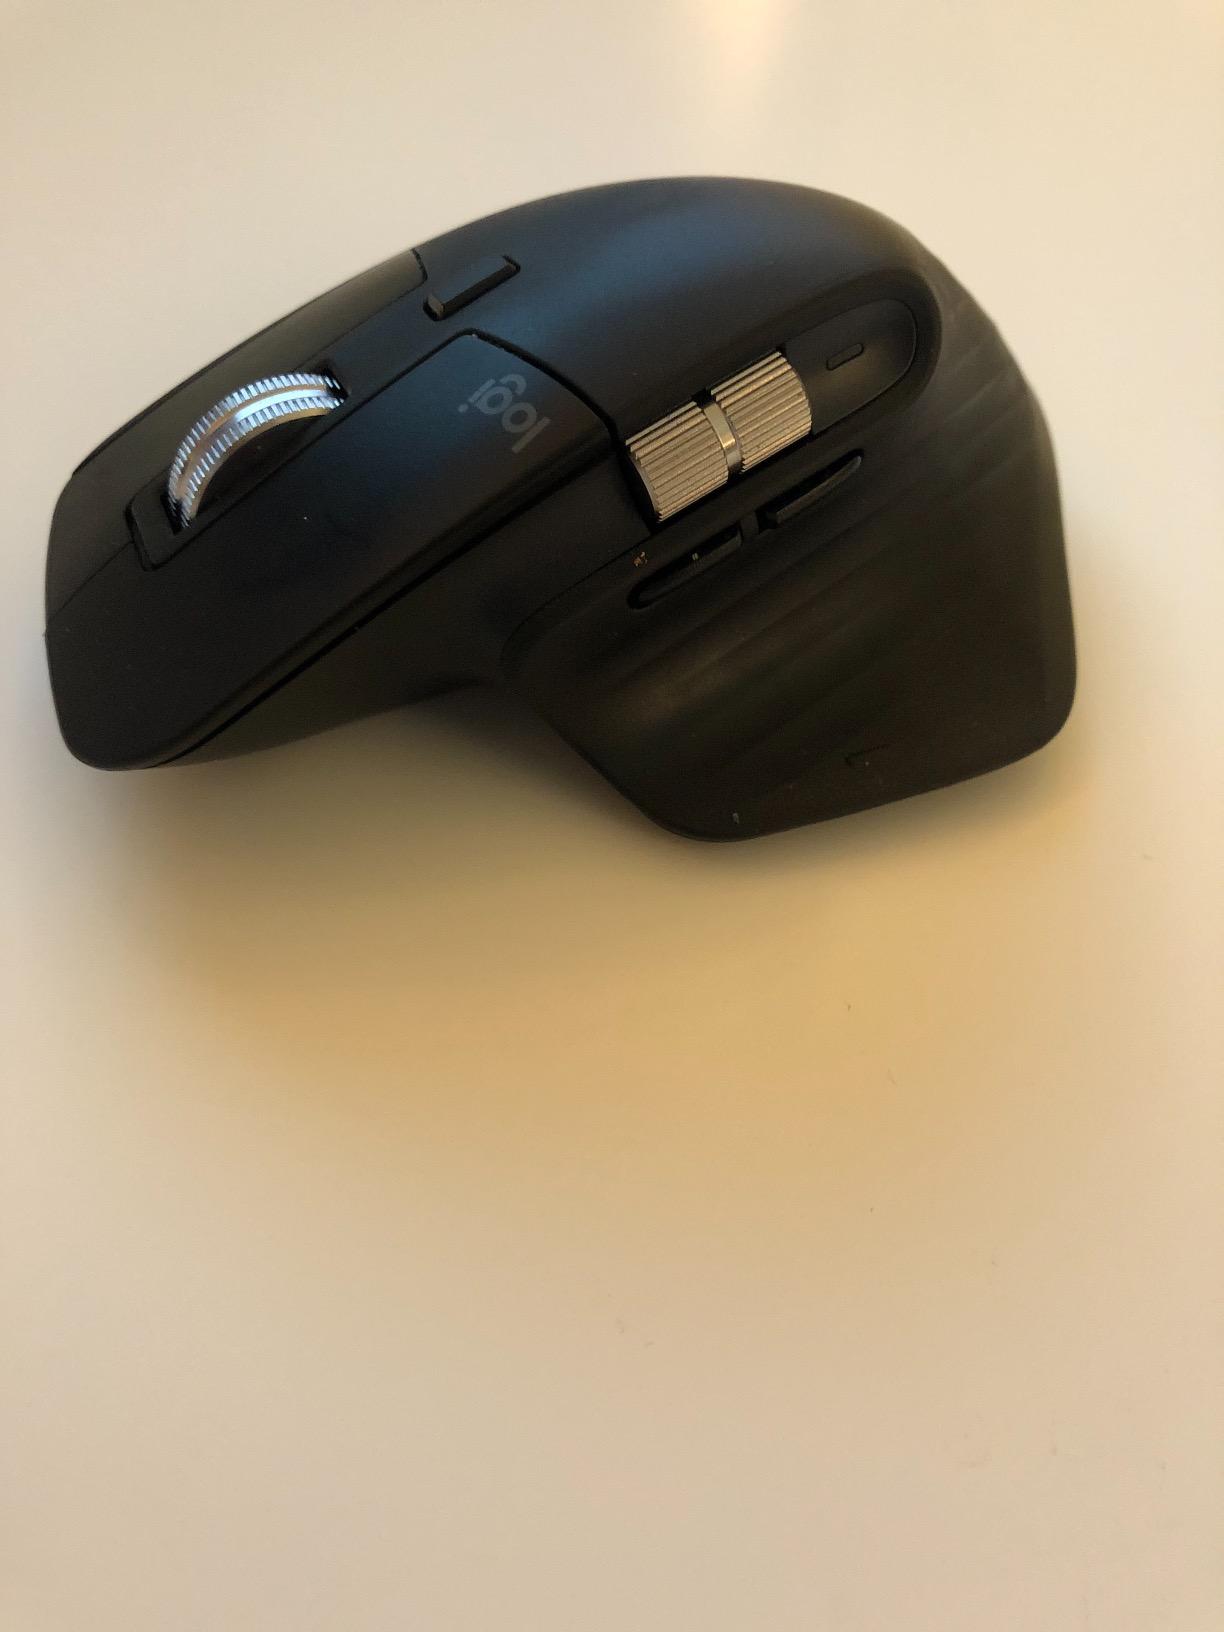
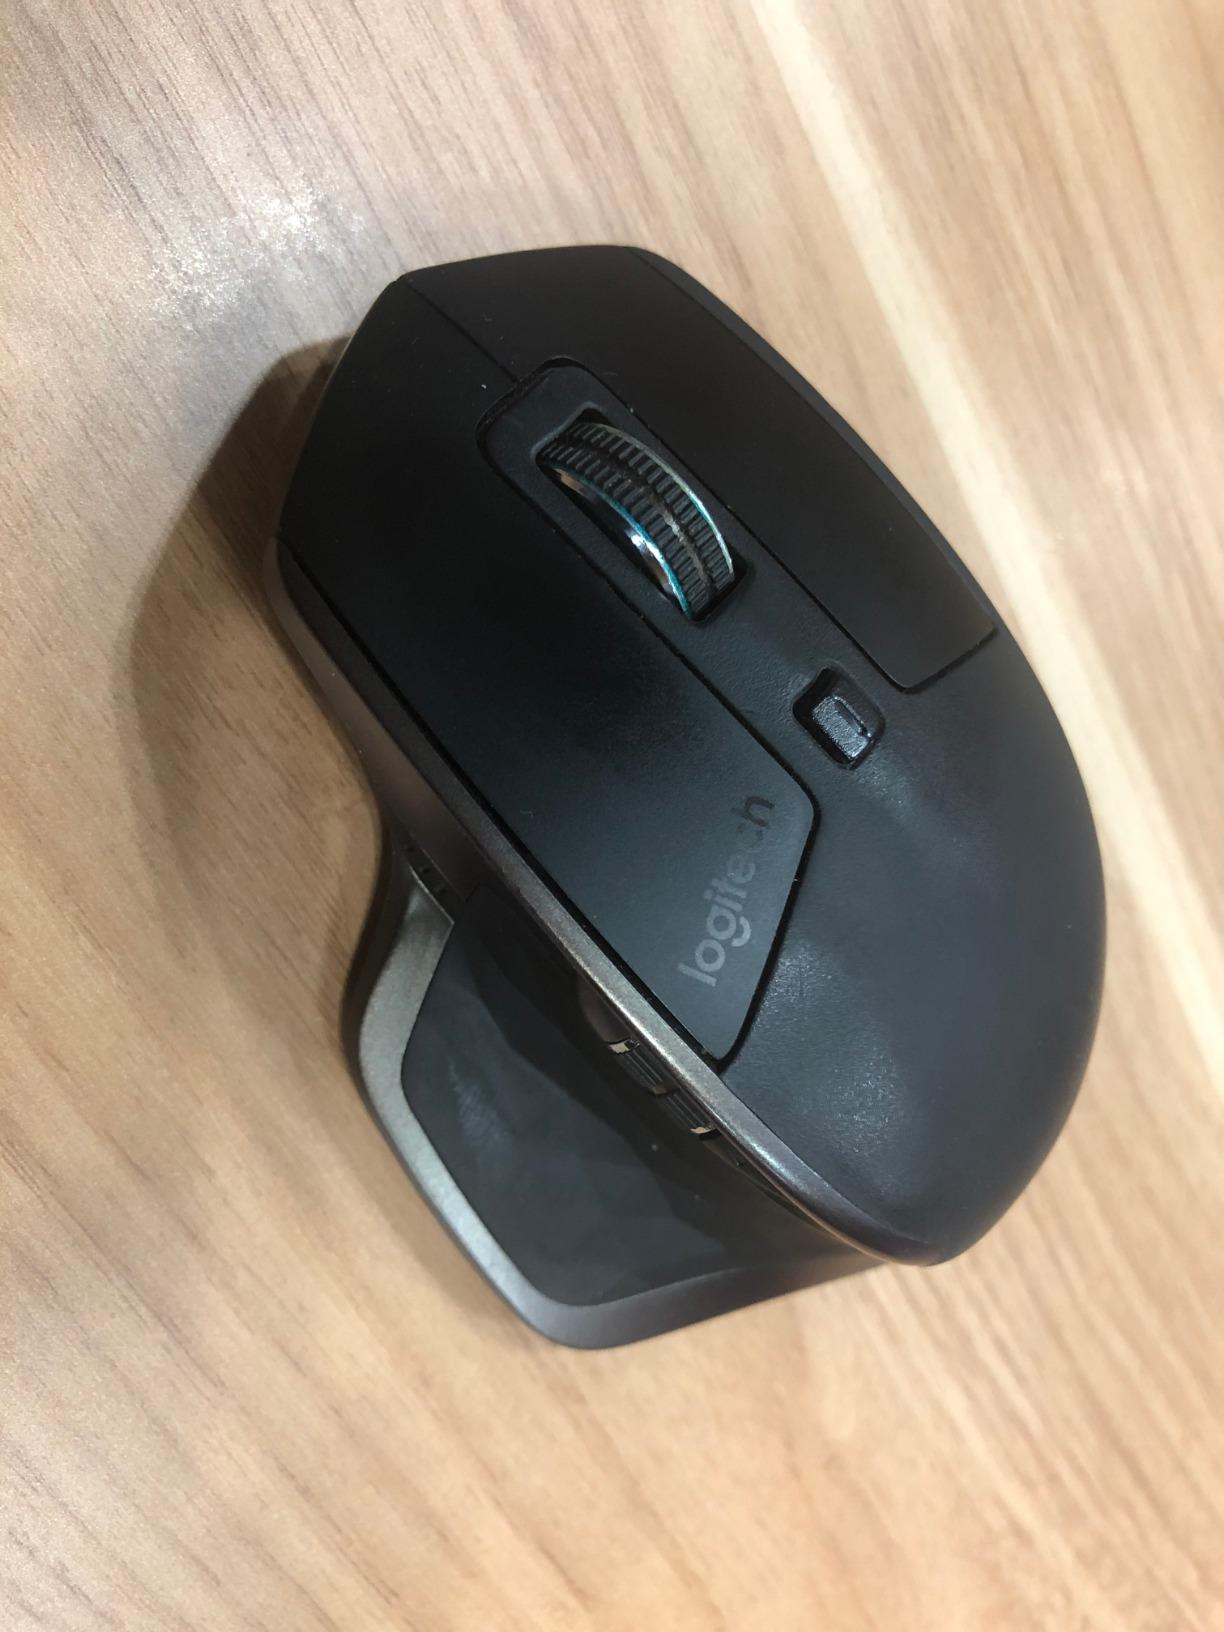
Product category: mouse
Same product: no